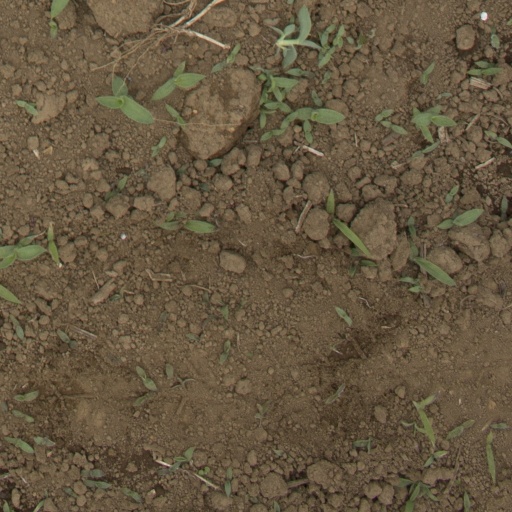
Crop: Jerusalem artichoke